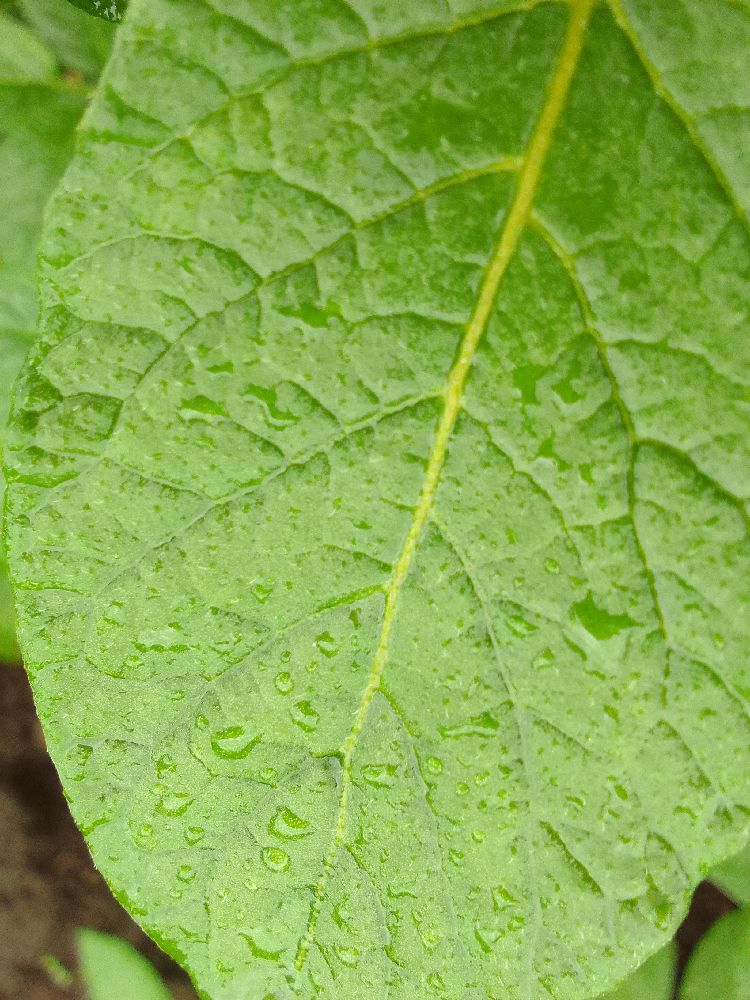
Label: Healthy